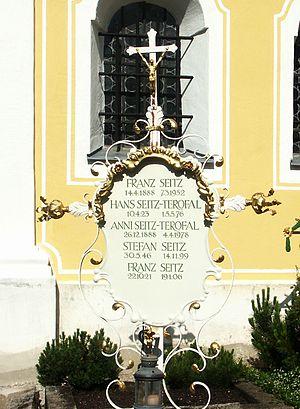
Franz Seitz senior était un réalisateur et scénariste allemand né le 14 avril 1887 à Munich et décédé le 7 décembre 1952 à Schliersee. Il est le père de Franz Seitz Jr..
Franz Seitz jr., connu également sous le pseudonyme Georg Laforet, né le 22 octobre 1921 à Munich et mort dans la même ville le 19 janvier 2006, est un metteur en scène, scénariste et producteur allemand.